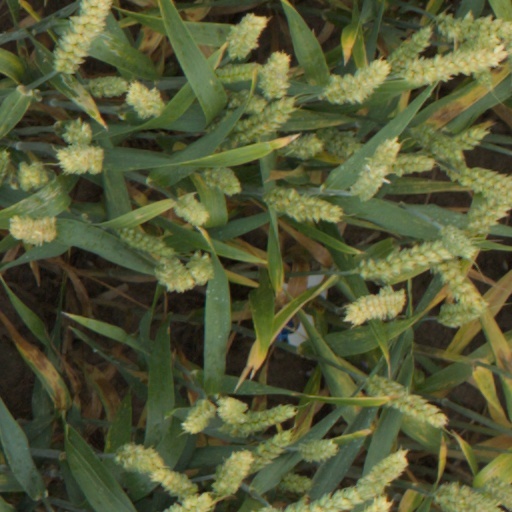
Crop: wheat